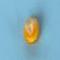
Maize quality: Good